Pro-Wrestling: EVE

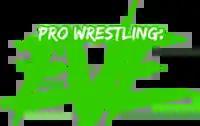

Pro-Wrestling: EVE (EVE) is a British independent women's professional wrestling promotion founded in 2010 and run by Dann and Emily Read. The promotion runs out of various venues in London, and also promotes events in theatres and town halls. It incorporates feminism, punk rock, and professional wrestling. It held the first all-female professional wrestling event to take place in London in March 2016.